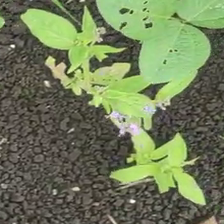
Weed species: Kena_(Commplina_benghalensio)